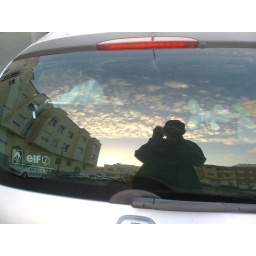
A sky in the glass